354th Rifle Division

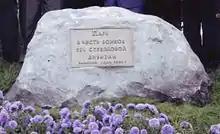
Monument in park dedicated to the 354th Rifle Division in Penzensk, 2006.

On June 4 the division was awarded its final decoration, the Order of Lenin, for its participation in the taking of Anklam, Neubrandenburg, and other nearby German towns during the Berlin Operation. At this time the division carried the full title of "354th Rifle, Kalinkovichi, Order of Lenin, Order of the Red Banner, Order of Suvorov Division" [Russian: 354-я стрелковая Калинковичская ордена Ленина Краснознамённая ордена Суворова дивизия]. Seven men of the 354th Rifle Division, including General Dzhandzhgava, were named as Heroes of the Soviet Union, all in 1945. On March 1, 1946, Dzhandzhgava handed command over to Col. Fyodor Alekseevich Grebyonkin. The division was stationed in Poland with its corps and disbanded in June, 1946.